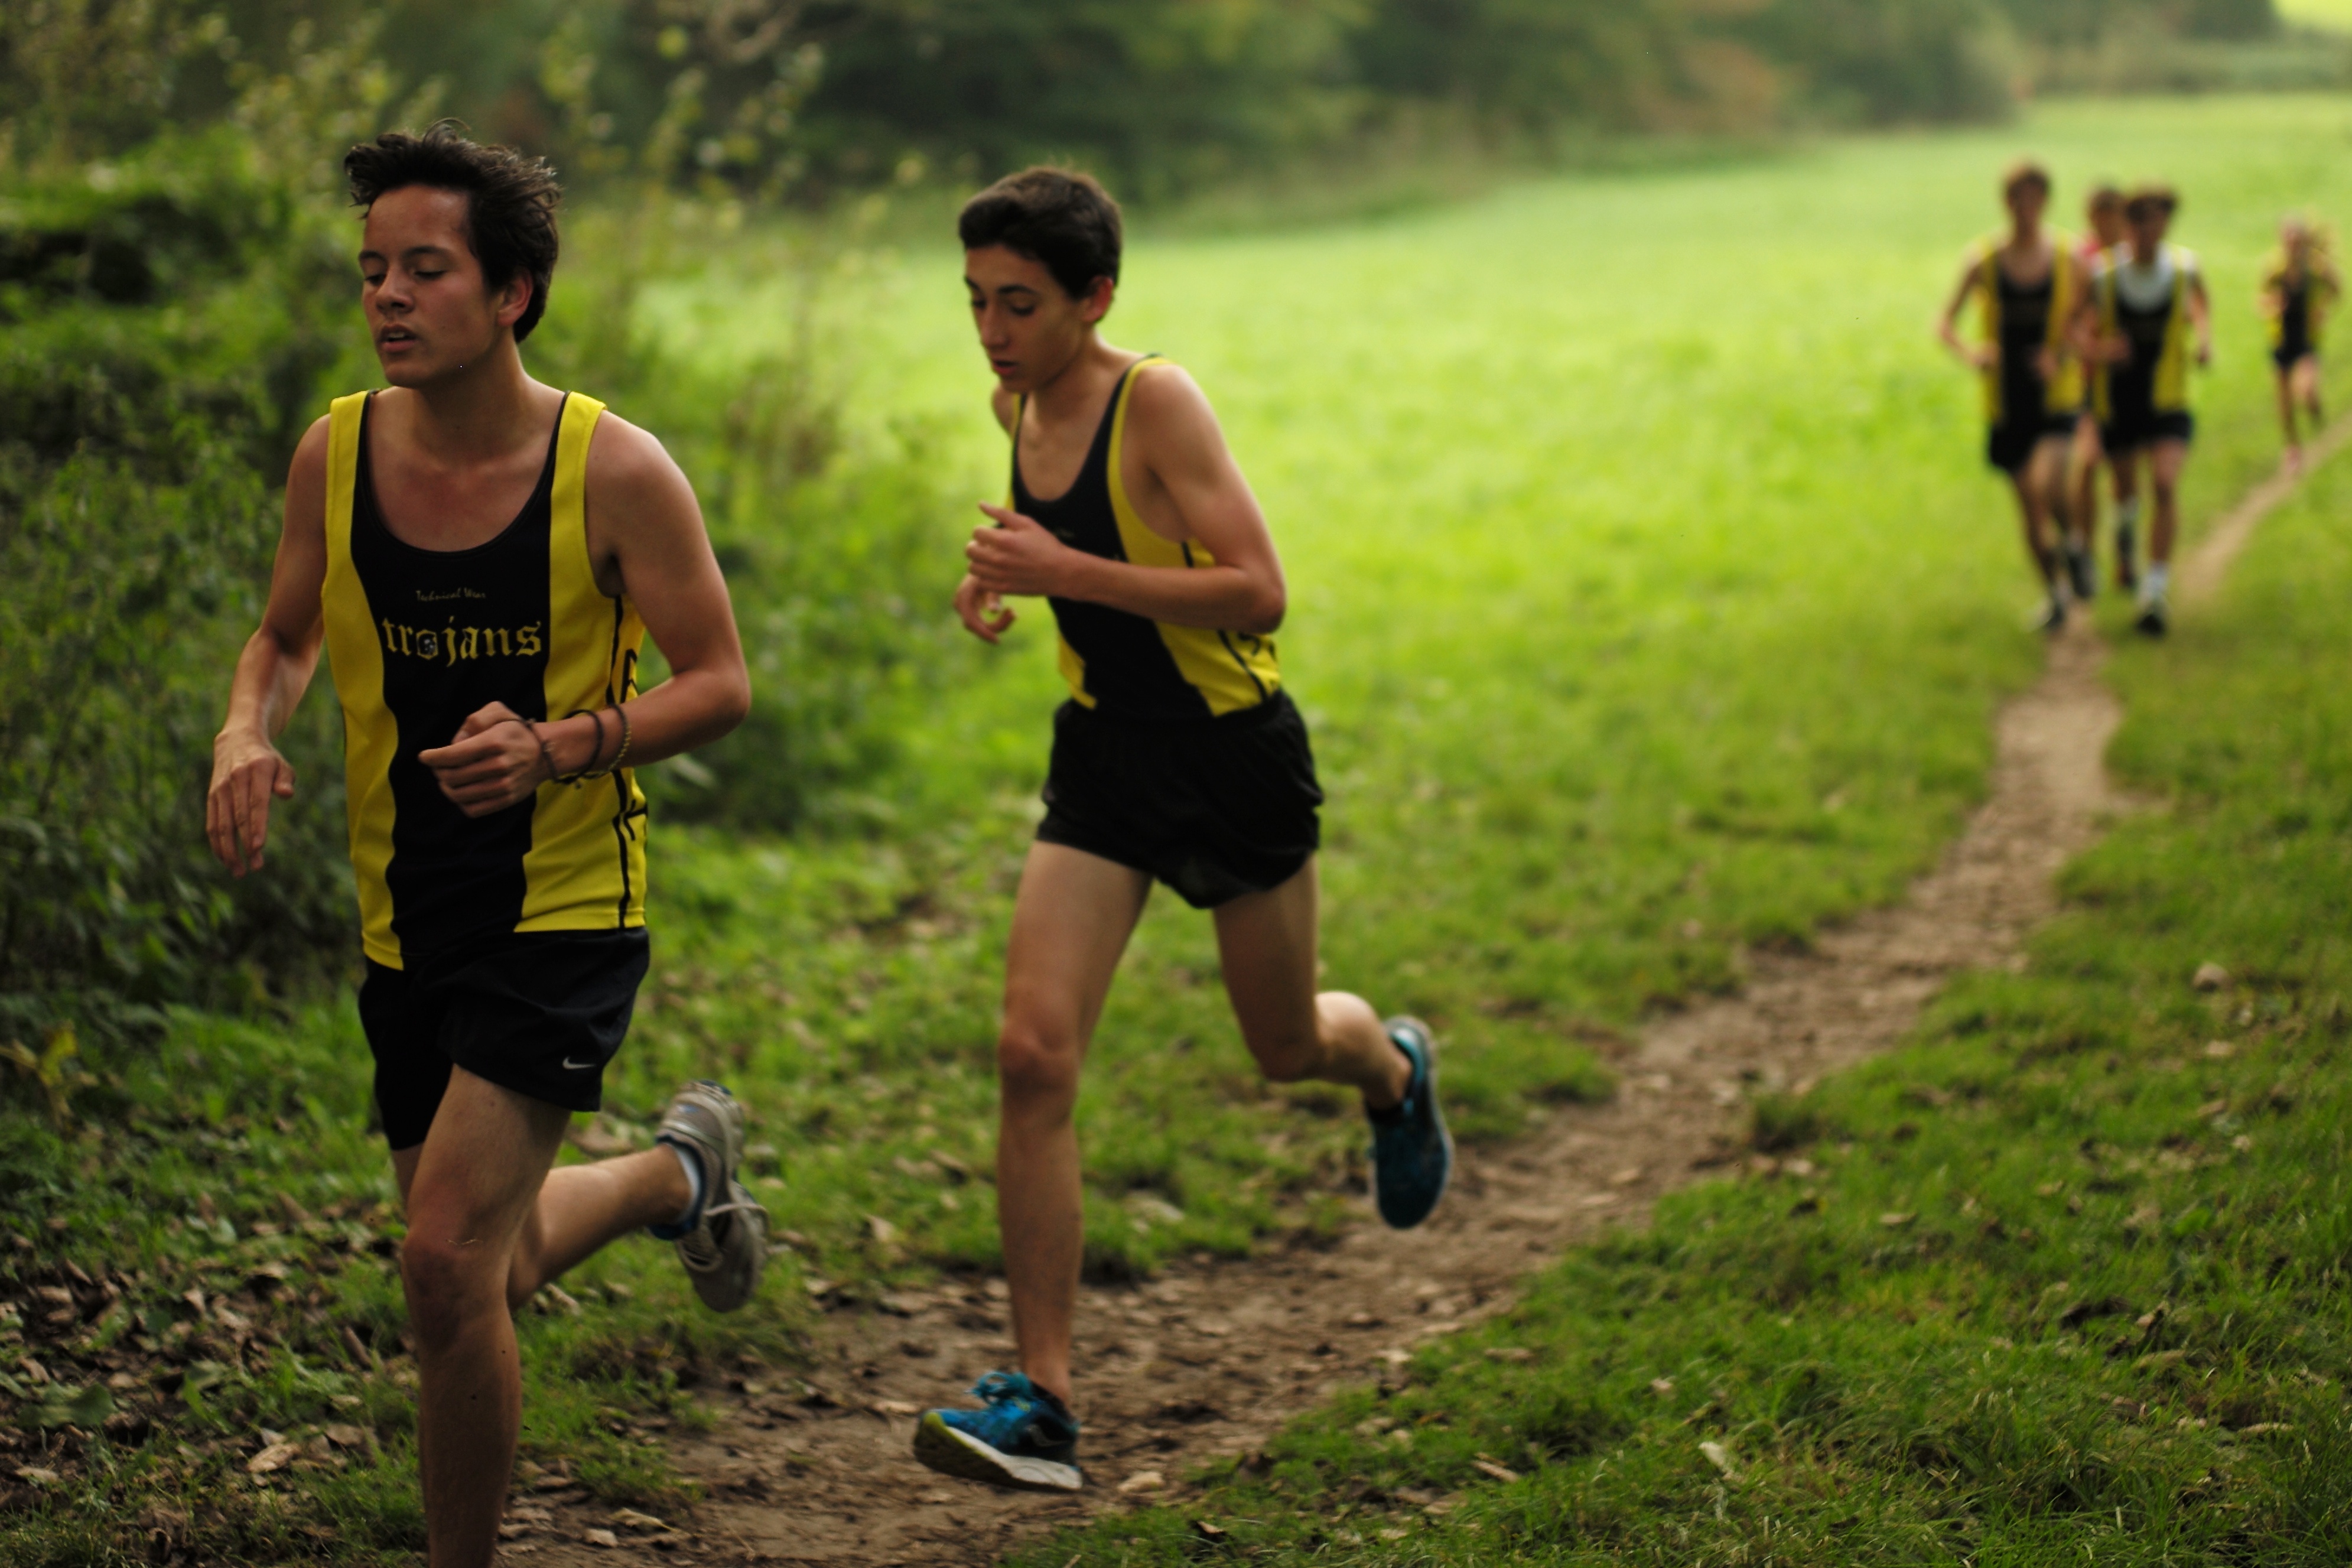
forest, person, girl, trail, sport, boy, running, run, recreation, europe, high, park, jogging, runner, ash, crosscountry, race, competition, woods, holland, amsterdam, netherlands, m, sports, 50, school, runners, endurance, junior, leica, 240, summilux, varsity, athletics, meet, xc, isa, amsterdamsebos, mountain biking, physical exercise, outdoor recreation, human action, individual sports, endurance sports, ultramarathon, duathlon, cross country running, cross country cycling